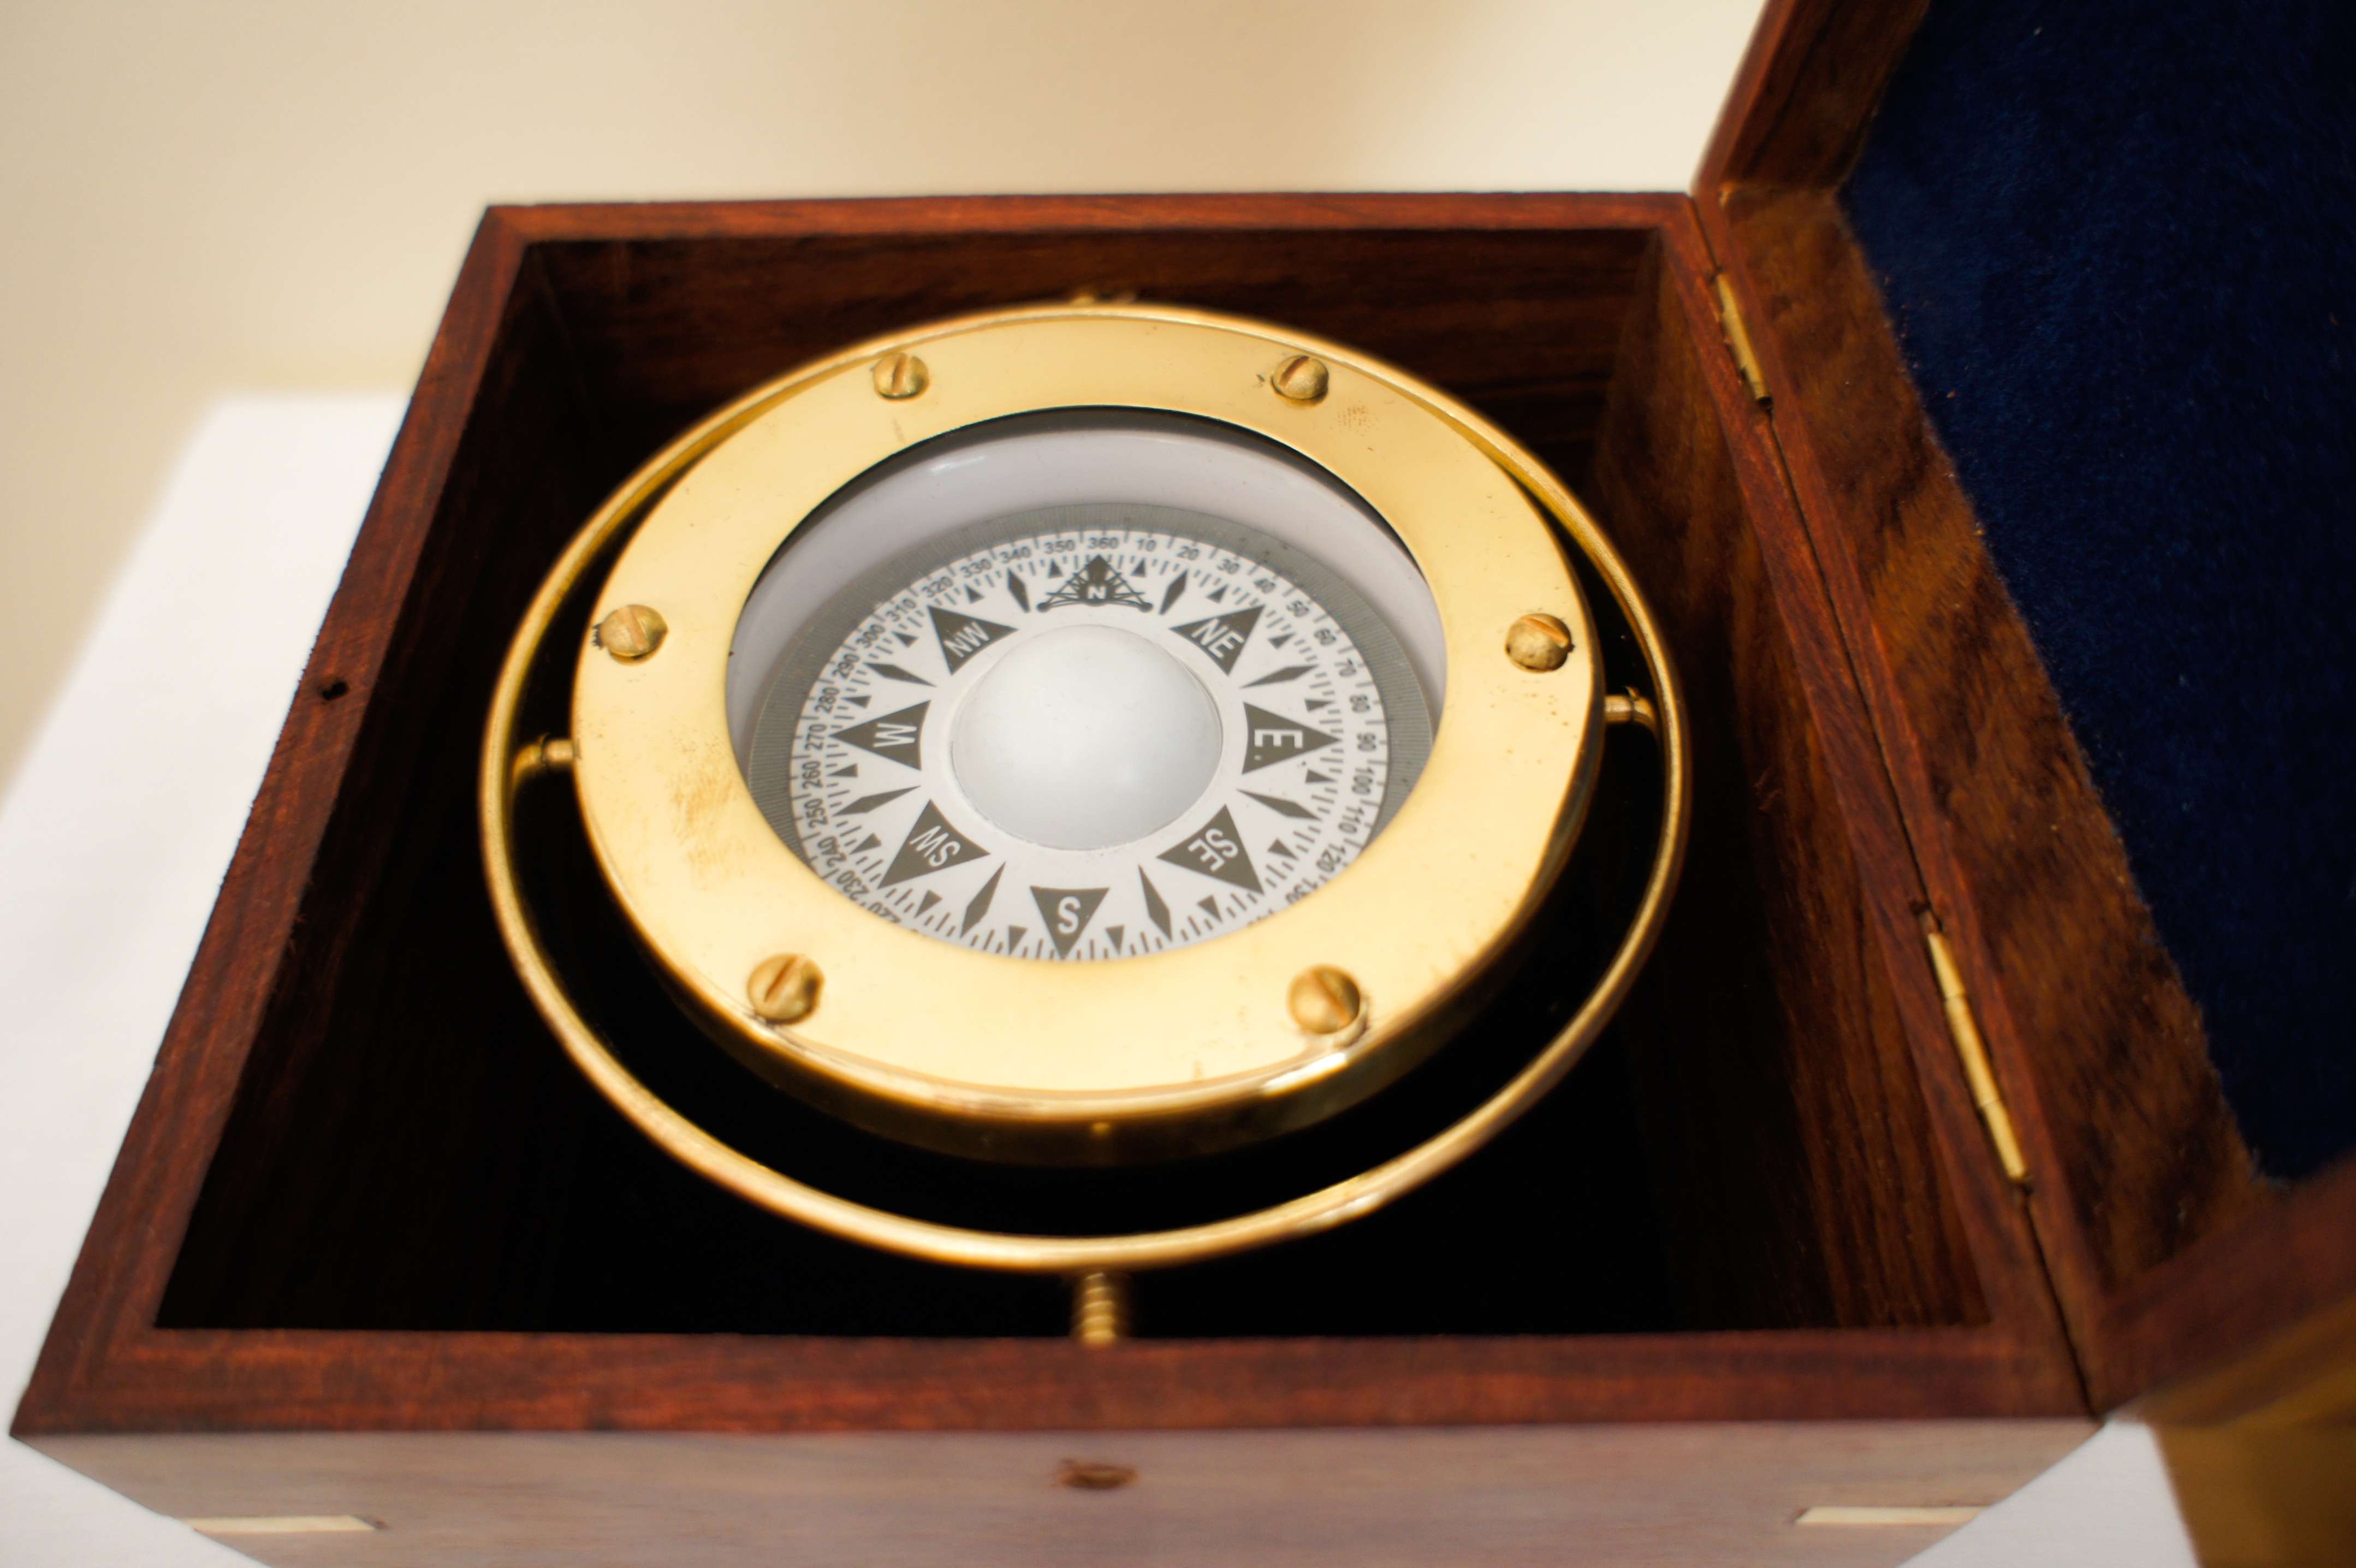
clock, decor, maritime decoration, sailing gift, brass nautical compass, stylish compass in the box, compass captain, marine gift